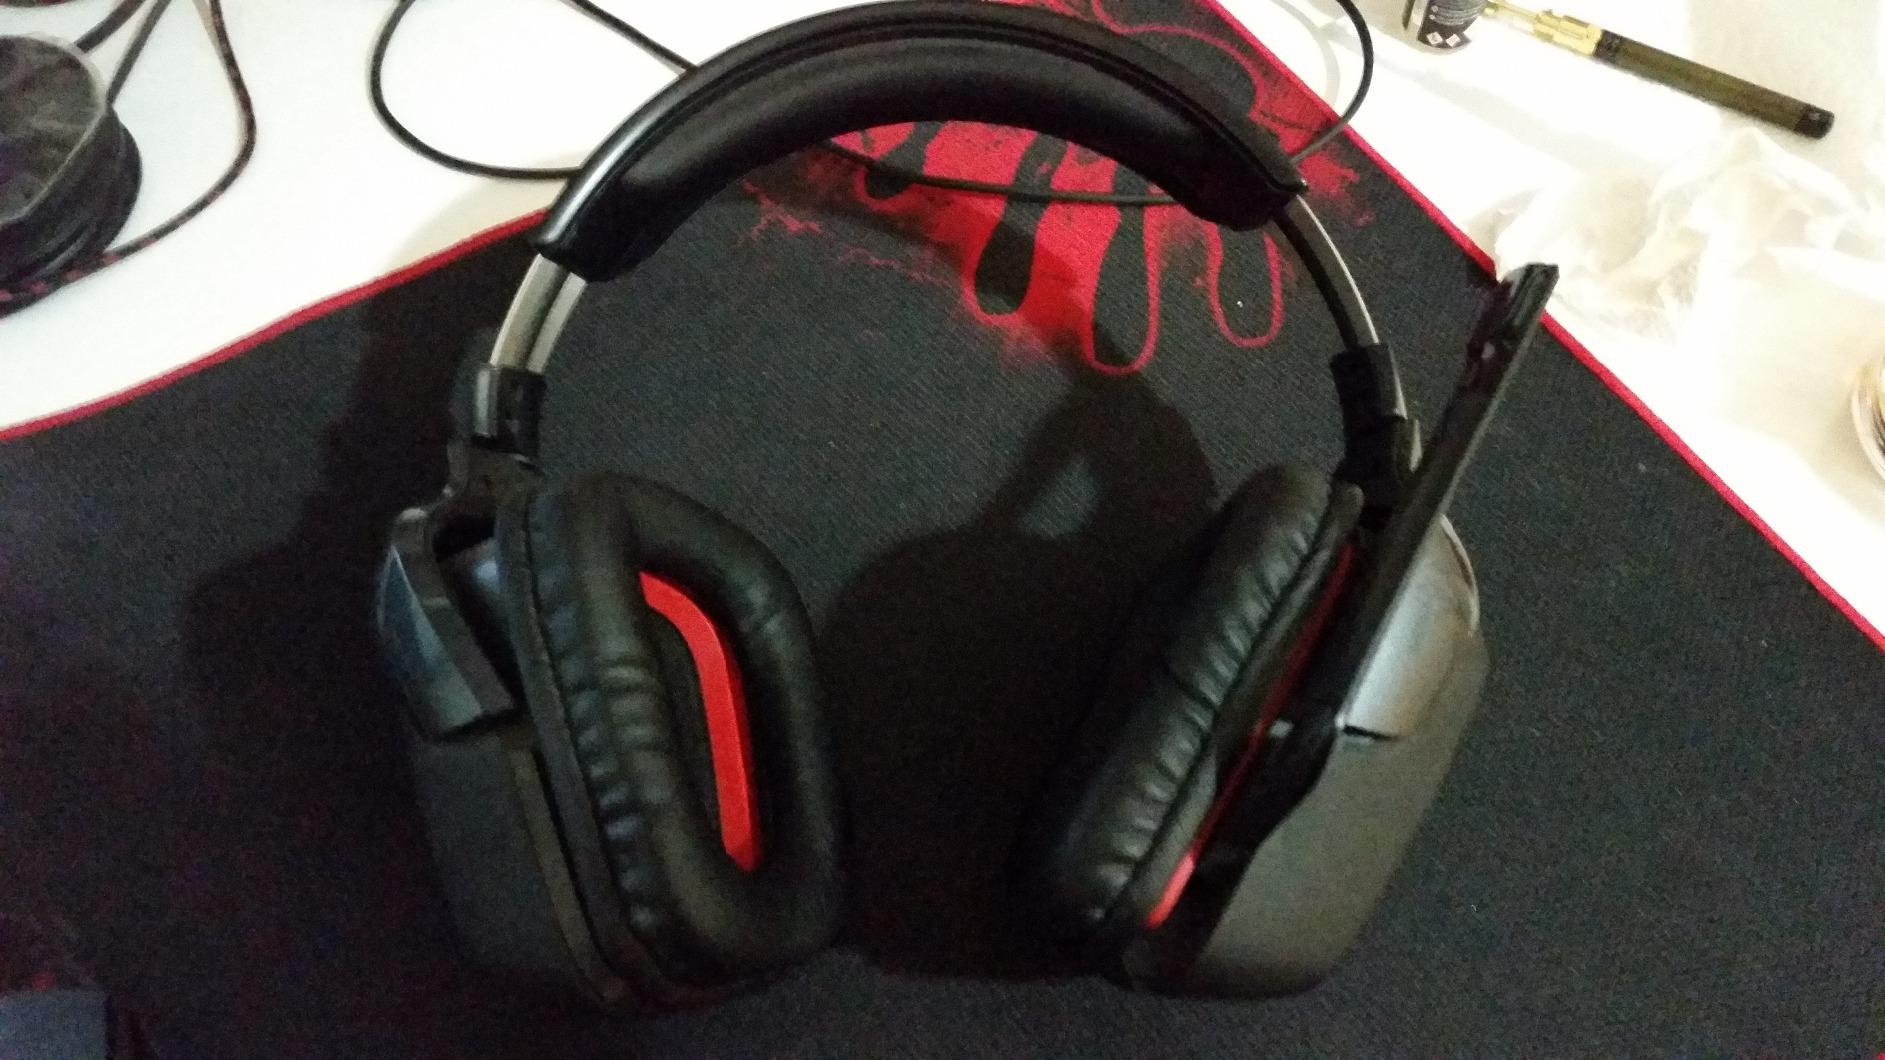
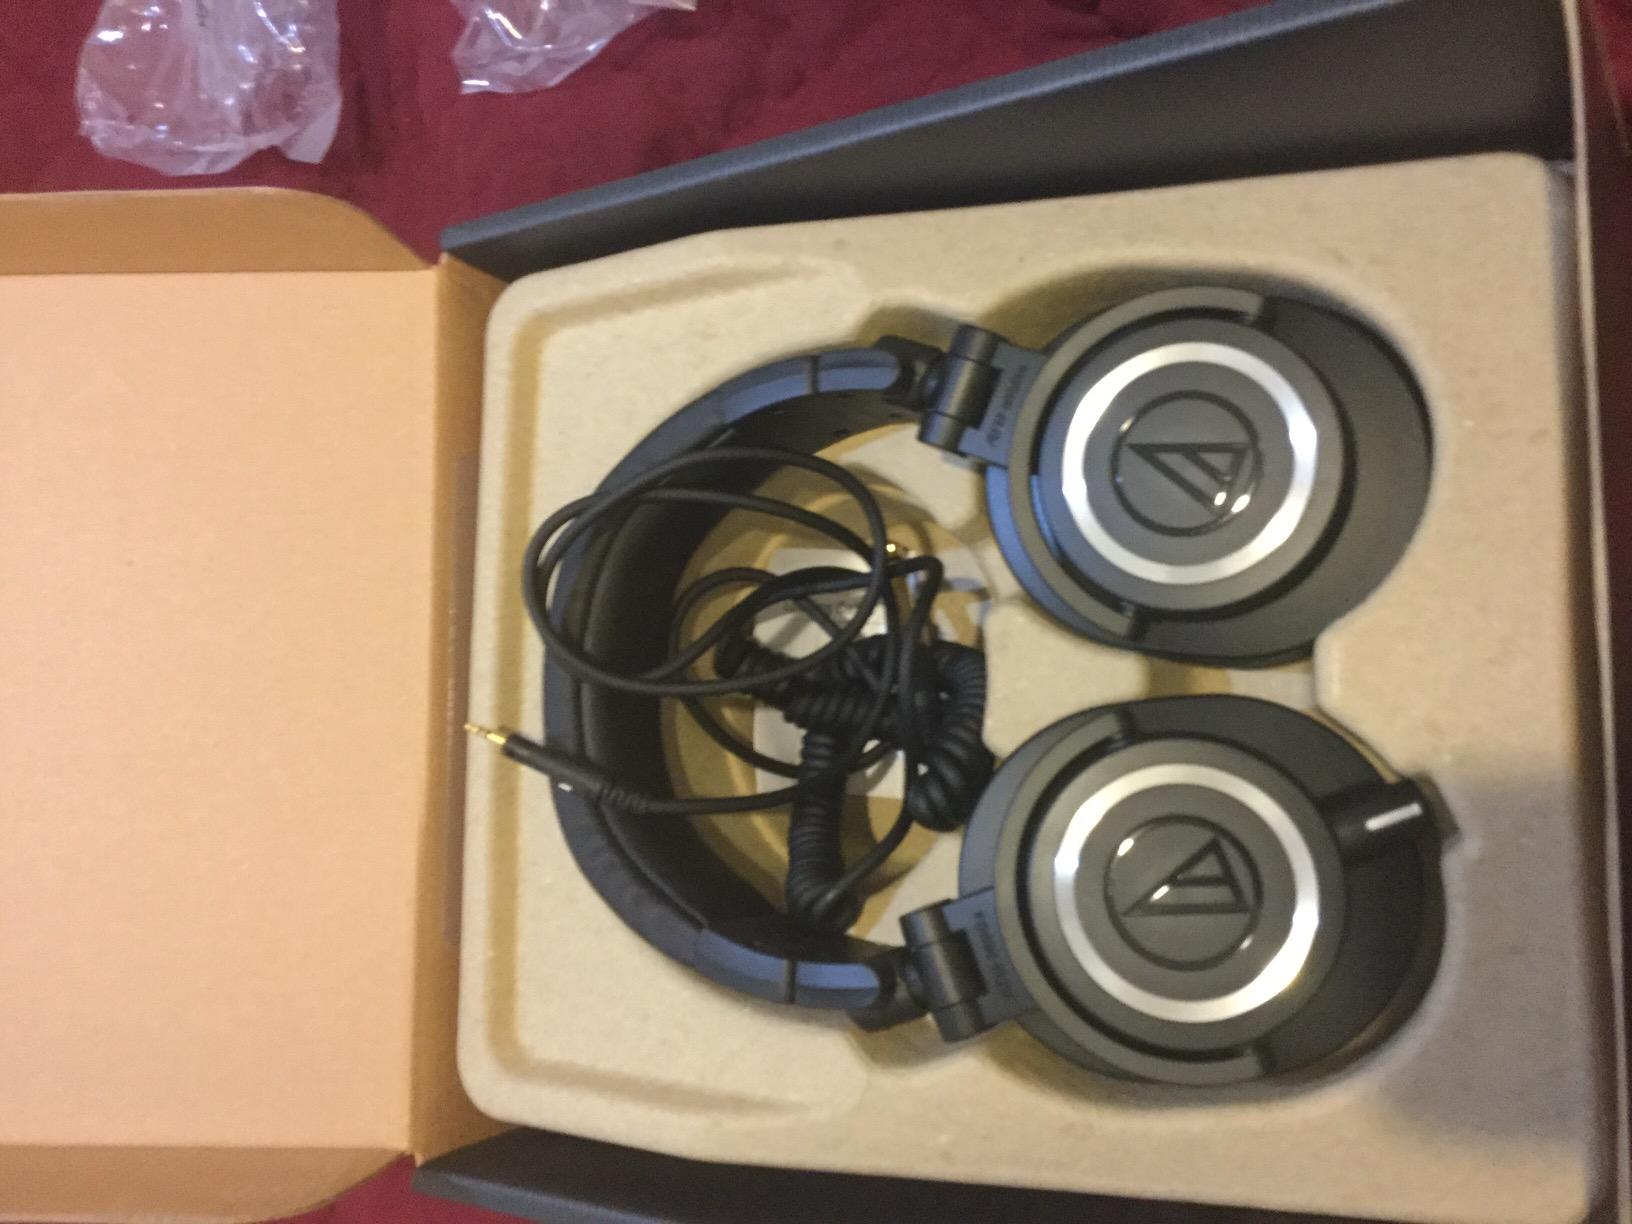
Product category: headphones
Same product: no